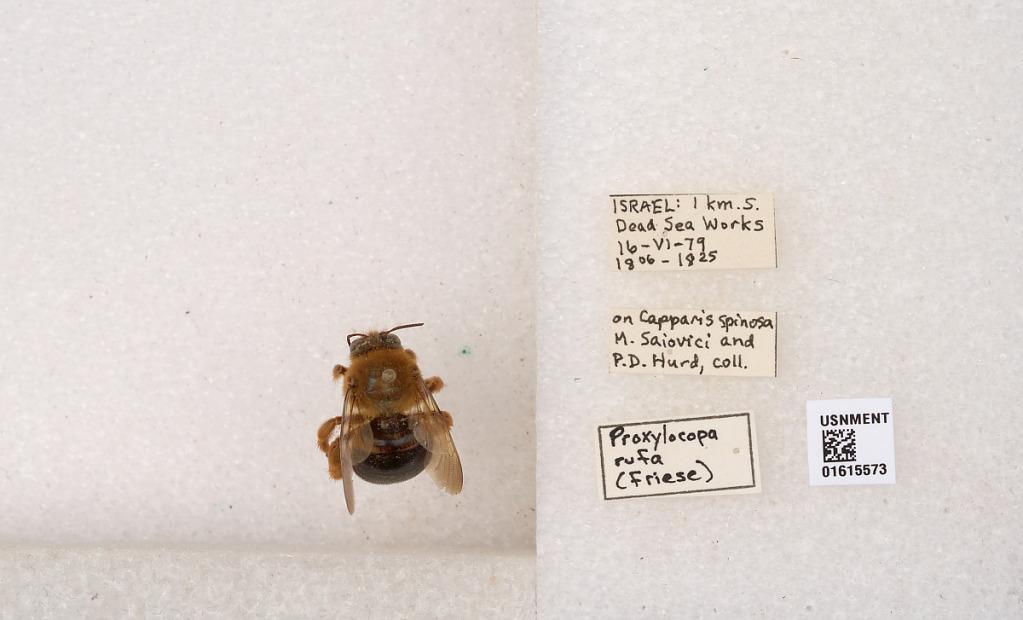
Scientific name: Xylocopa (Proxylocopa) rufa Friese
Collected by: W. Ruthn. & P. Hurd
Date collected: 1979-6-16
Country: Israel
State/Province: Southern
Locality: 1 km. S. Dead Sea Works